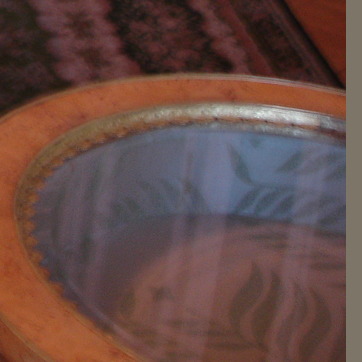
Material: glass